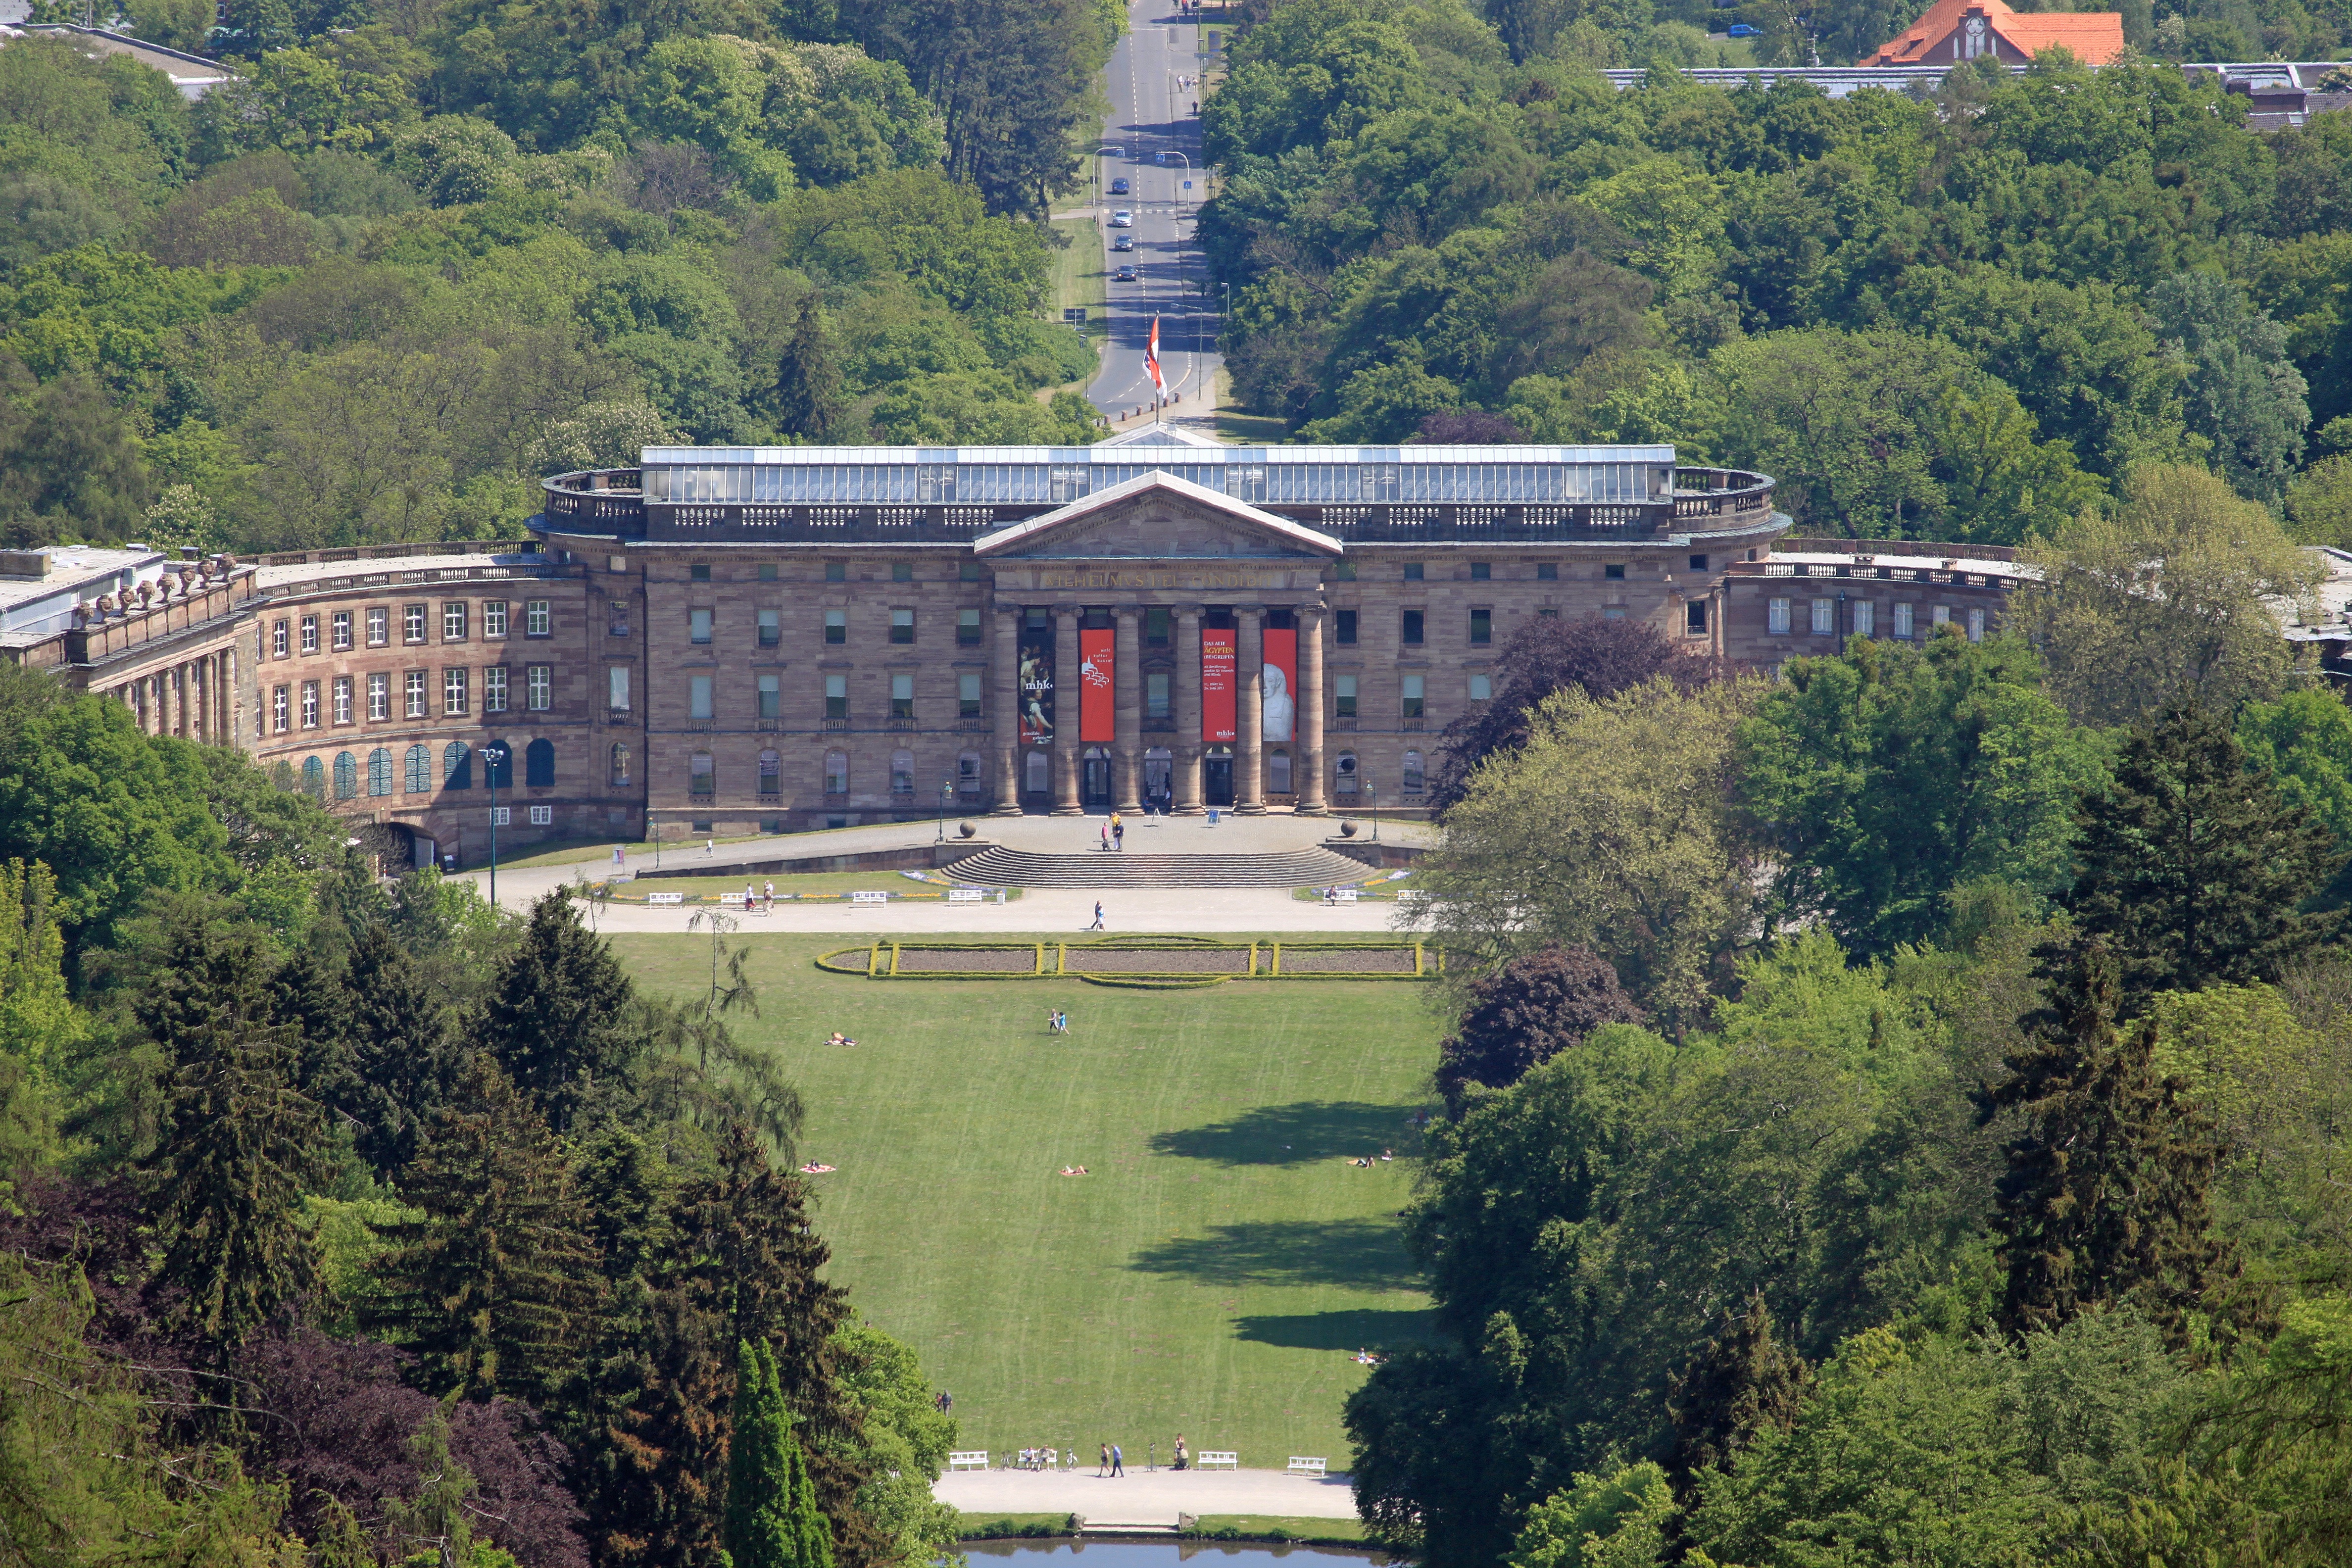
structure, bridge, river, park, castle, landmark, reservoir, stadium, world, world heritage, estate, aerial photography, kassel wilhelmstr height, castle wilhelmsh he, mountain park, sport venue